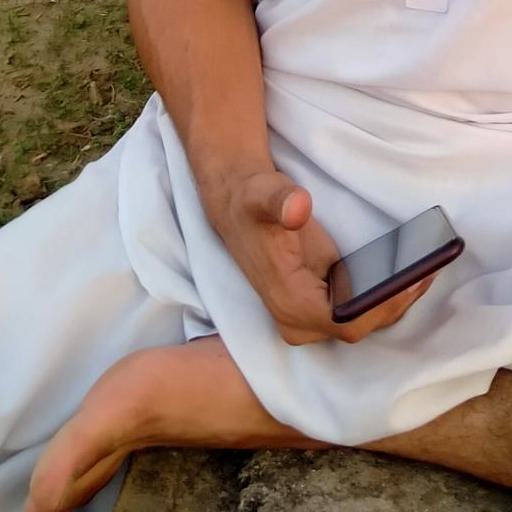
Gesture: no_gesture